Songwriters Hall of Fame

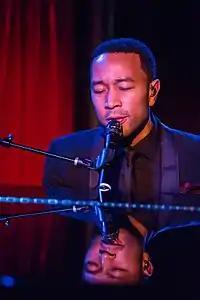
John Legend performing.

The Johnny Mercer Award is the highest honor bestowed by the event. It goes to writers already inducted into the Songwriters Hall of Fame for having established a history of outstanding creative works.